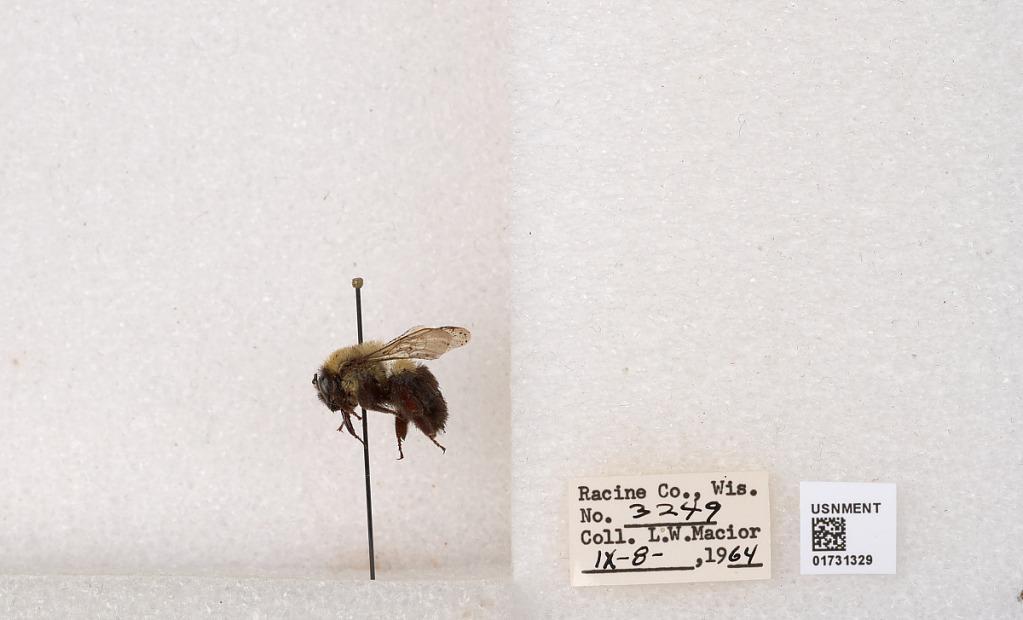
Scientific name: Bombus impatiens Cresson
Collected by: L. Macior
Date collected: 1964-9-8
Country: United States
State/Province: Wisconsin
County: Racine
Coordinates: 42.7299, -87.8123